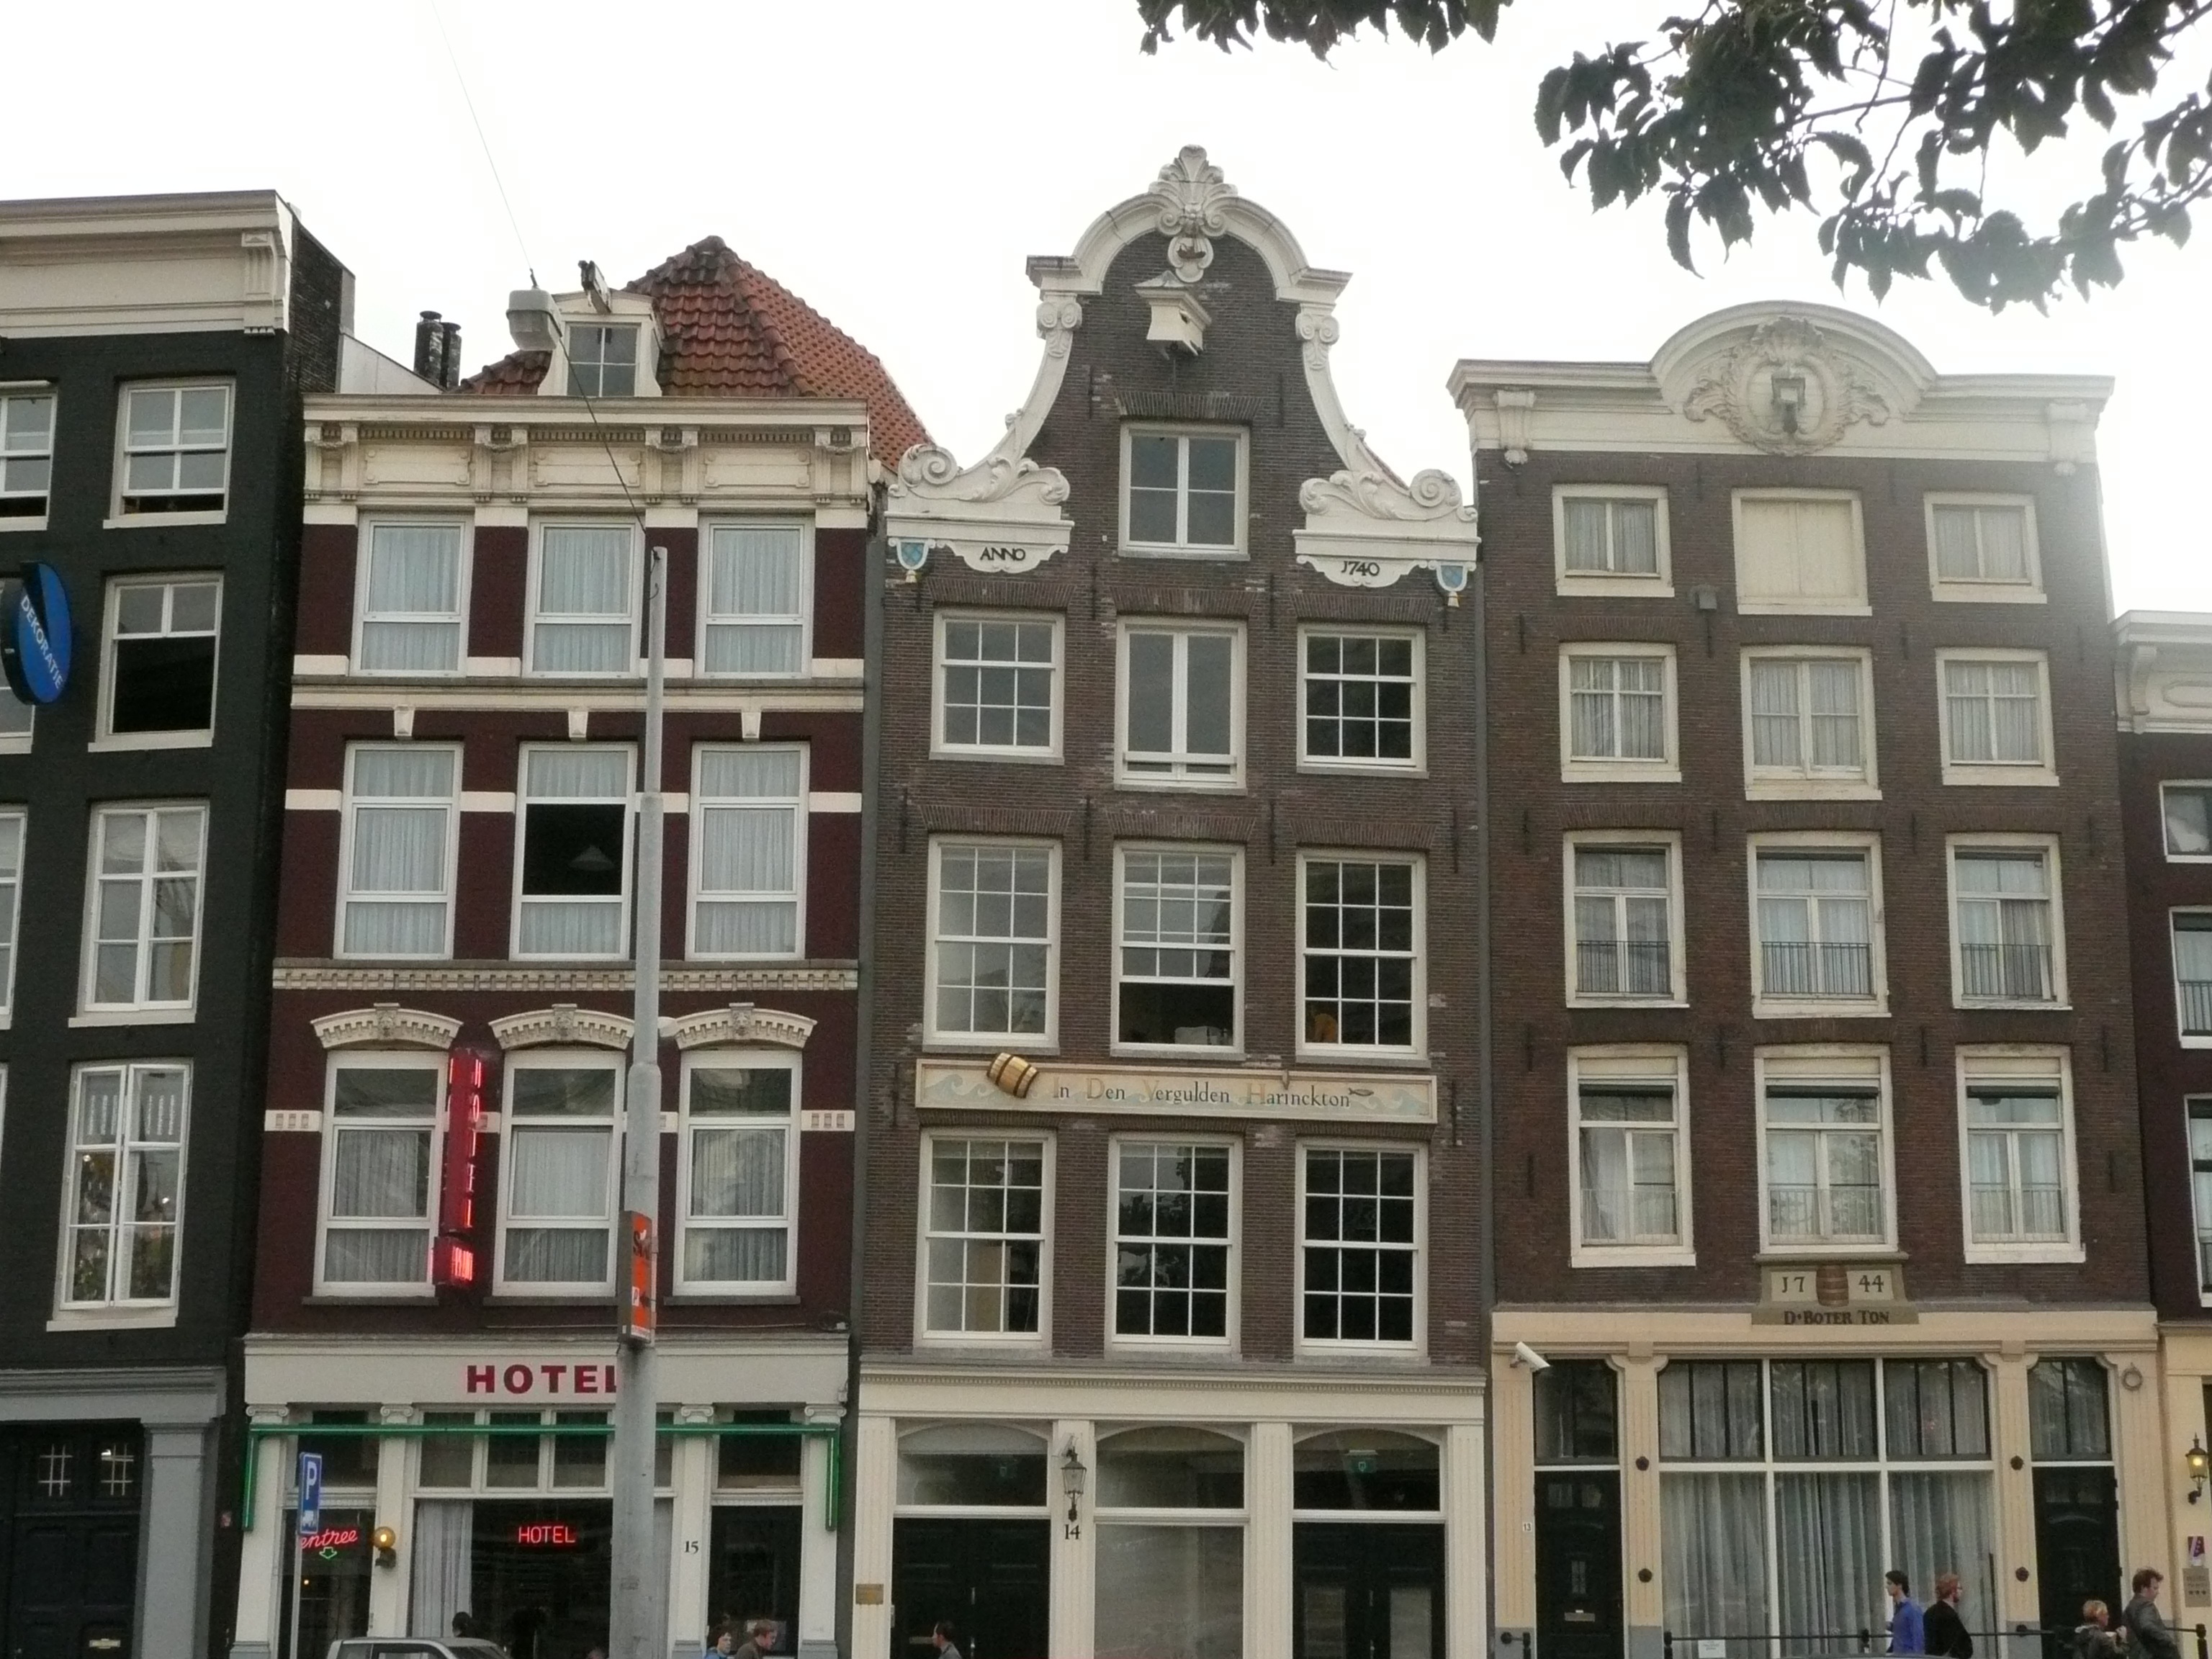
architecture, mansion, window, town, building, home, downtown, facade, property, apartment, tower block, amsterdam, estate, condominium, neighbourhood, row of houses, residential area, crooked house